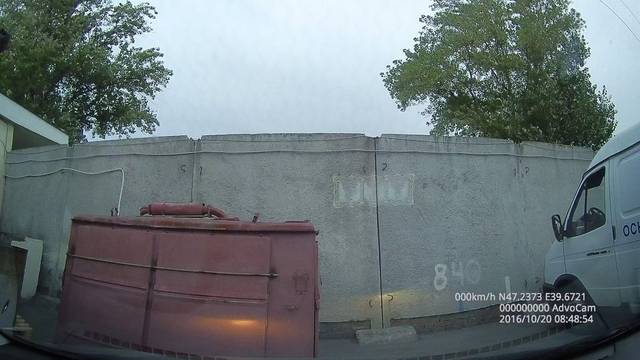
Region: Russia
Coordinates: 47.237, 39.672